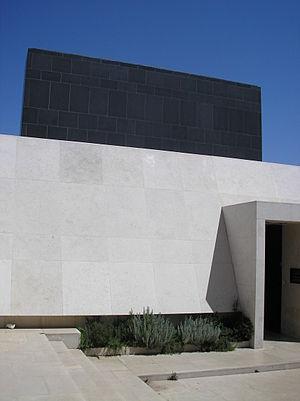
Le Sanctuaire du Livre est une aile du musée d'Israël près de Givat Ram à l'ouest de Jérusalem, qui détient les Rouleaux de la mer Morte — découverts entre 1947 et 1956 dans onze grottes dans et autour du Wadi Qumrân.